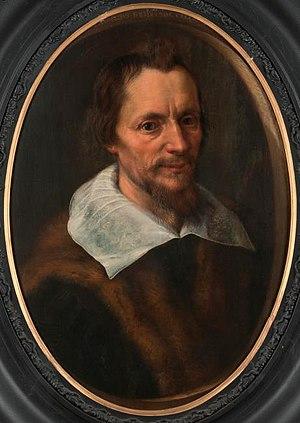
Friedrich Lindenbrog, Fridericus Lindenbrogius ou Fridericus Tiliobroga, né le 28 décembre 1573 et mort le 9 septembre 1648, est un juriste, philologue et érudit allemand d'expression latine.